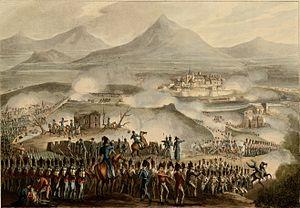
Fait partie d'un volume de gravures sur cuivre par T. Sutherland et D. Havell réhaussées à l'aquarelle. Titre gravé illustré en n. et b. Chaque gravure est suivie d'un texte explicatif. + in fine
L'appellation Ponts-Jumeaux désigne un ensemble de trois ponts inscrits au titre des monuments historiques, un quartier de Toulouse, un échangeur autoroutier et un ancien stade.
Cette page concerne l'année 1814 du calendrier grégorien.